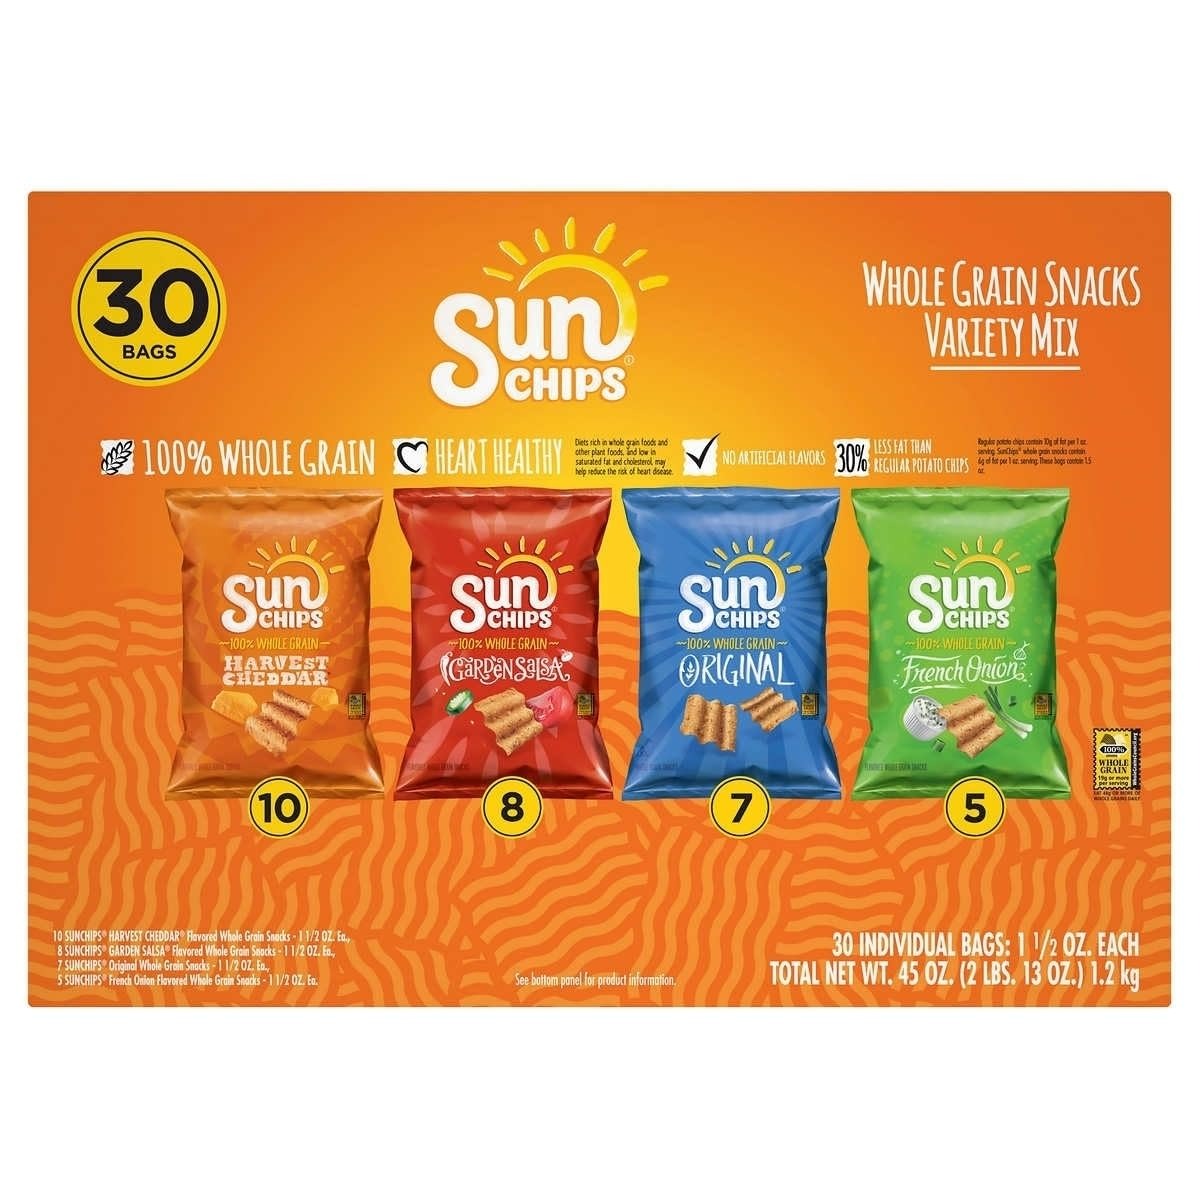
Item Name: Sun Chips Whole Grain Snacks, Variety Pack, 1.5 oz, 30 ct
Bullet Point: sun chips
Value: 45.0
Unit: Ounce

Price: 22.89